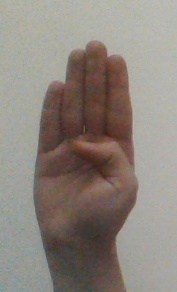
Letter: kaaf